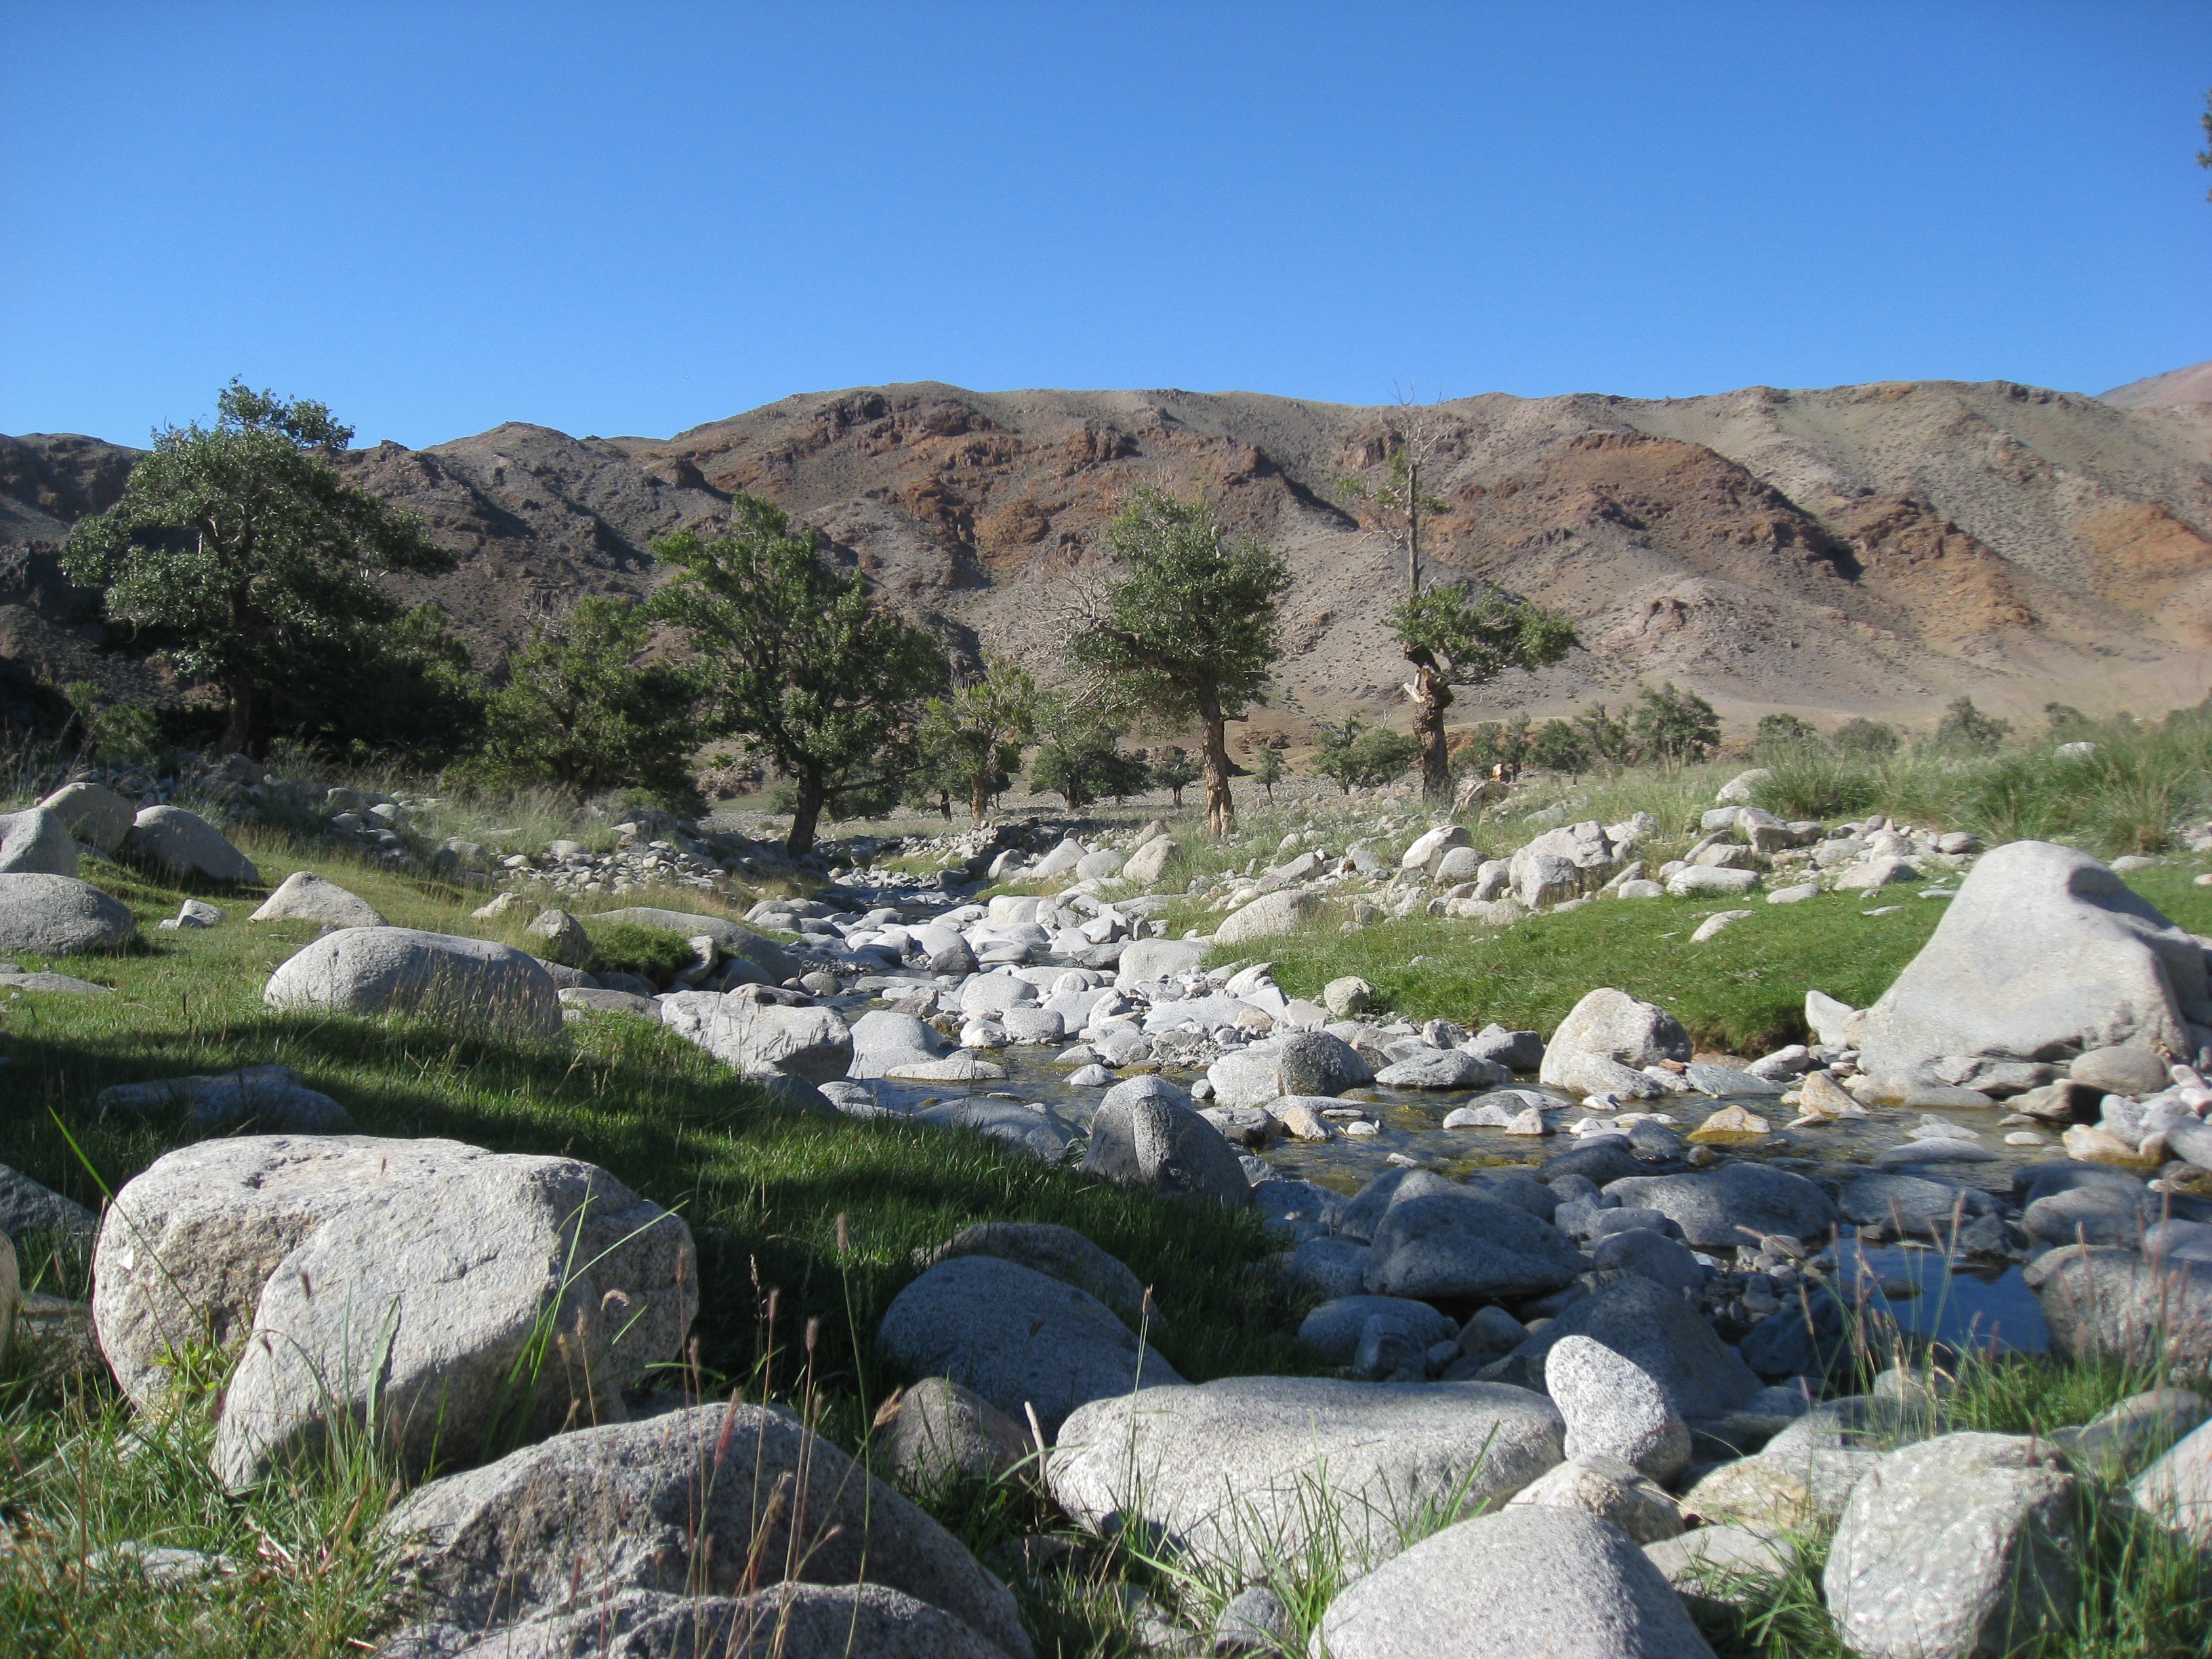
landscape, rock, wilderness, mountain, trail, lake, valley, stream, terrain, ridge, geology, badlands, boulder, plateau, torrent, mongolia, wadi, steppe, landform